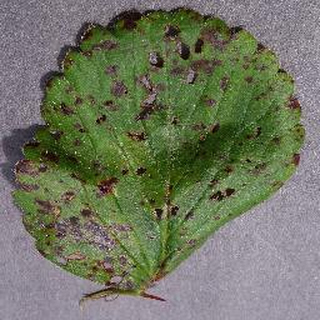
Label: strawberry_leaf_scorch